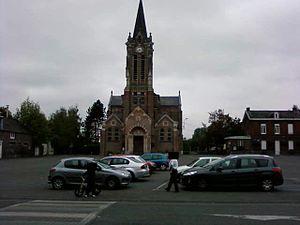
escautpont